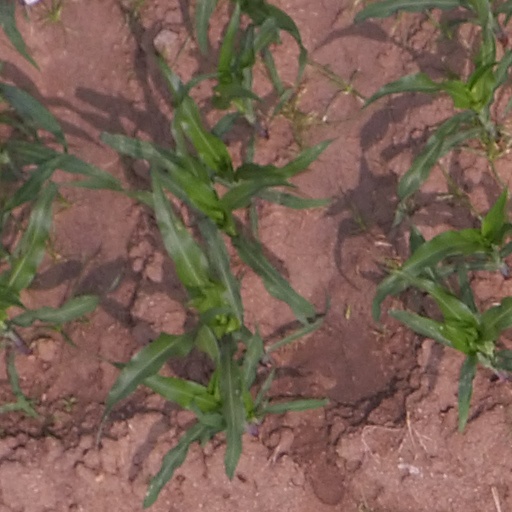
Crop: maize; corn